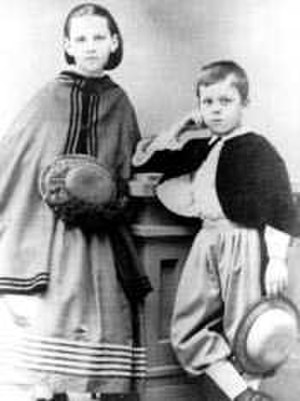
Sara Roosevelt / Barndom
Sara og hendes bror Phillipe i 1864 efter at være vendt tilbage fra Hong Kong.
Sara Ann Delano Roosevelt var ægtefælle til James Roosevelt og mor til præsident Franklin Delano Roosevelt, hendes eneste barn.